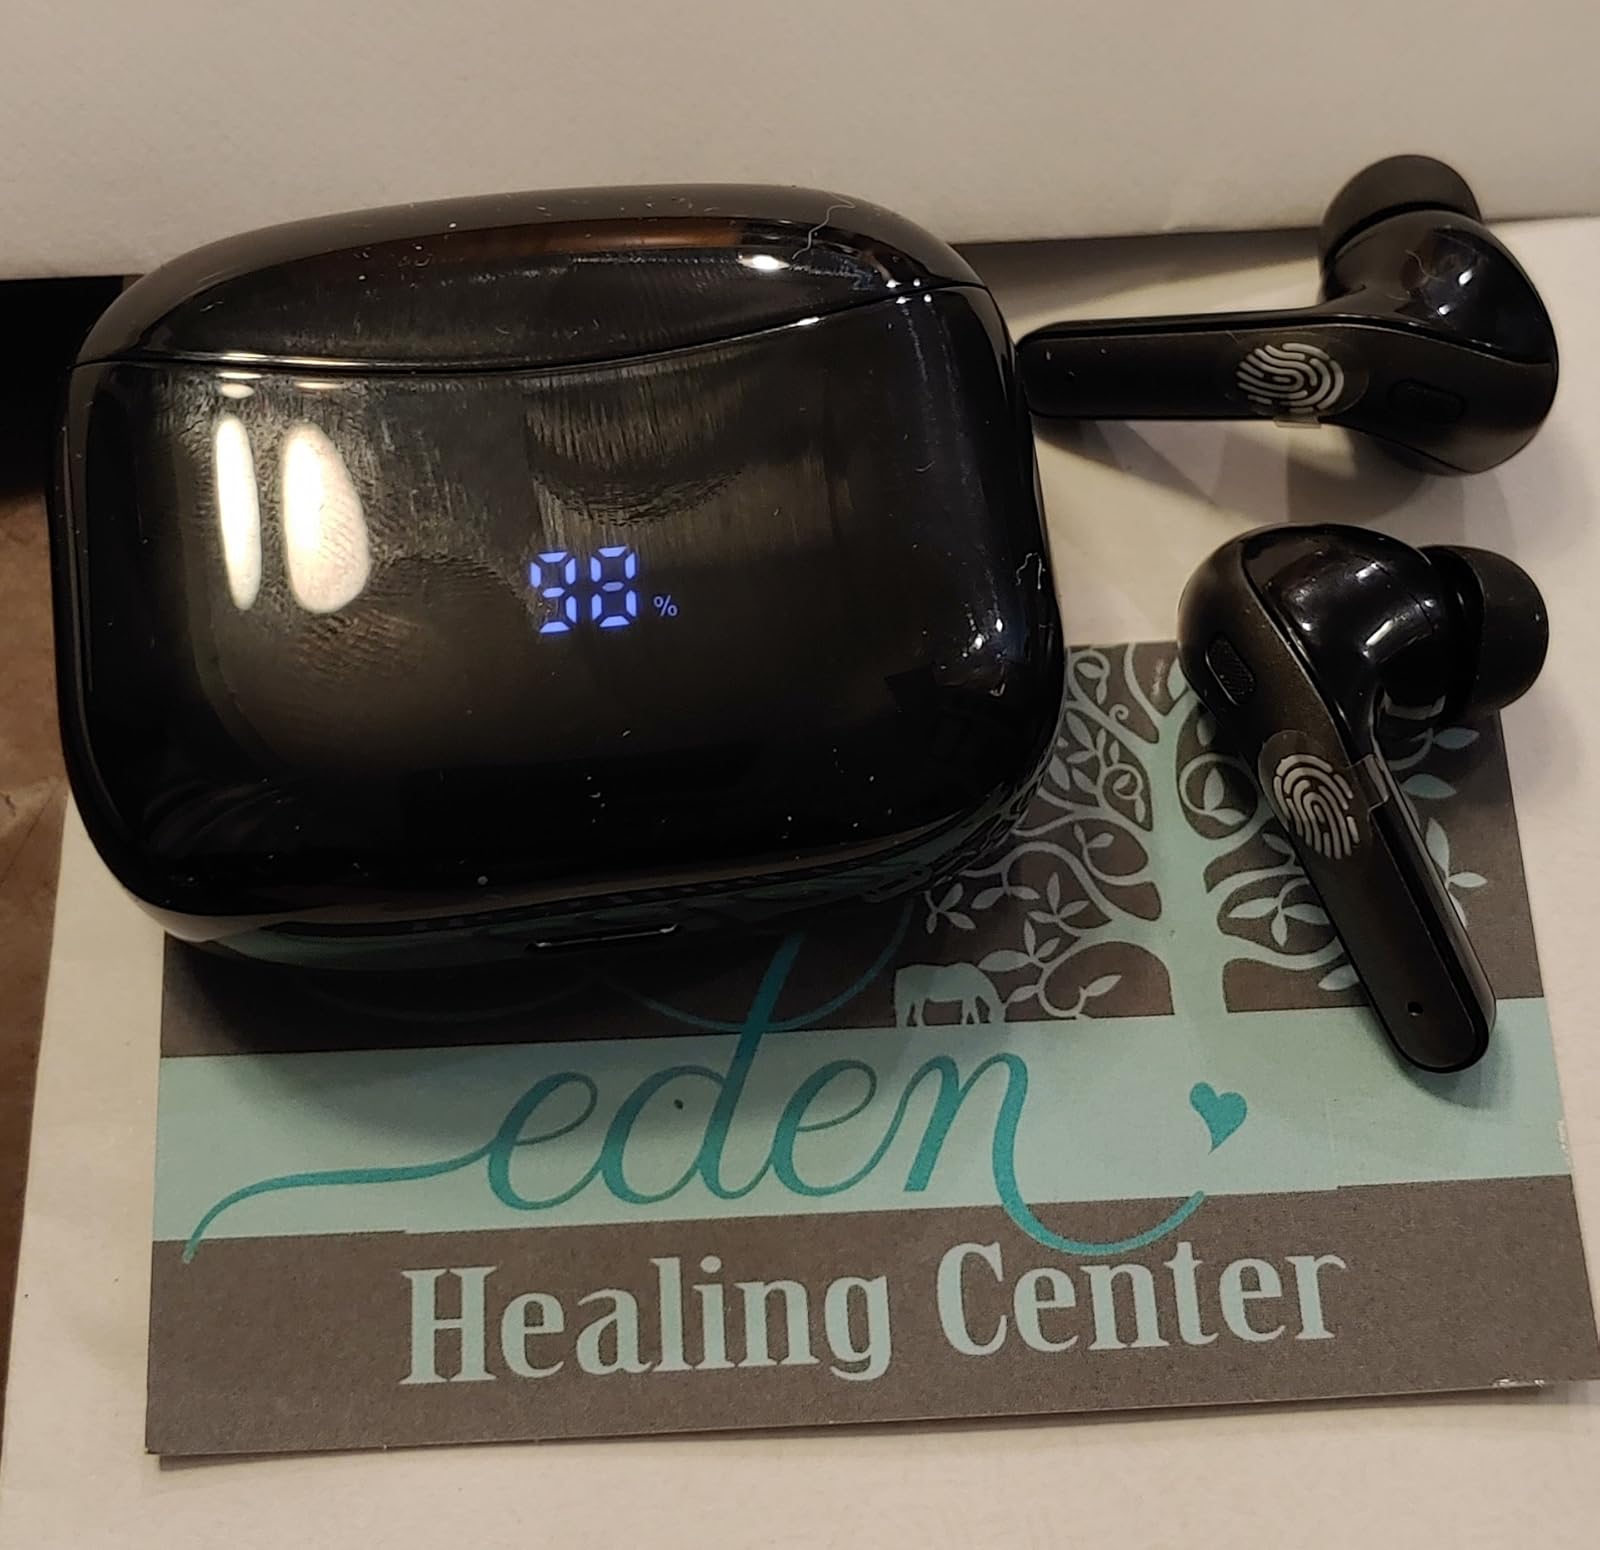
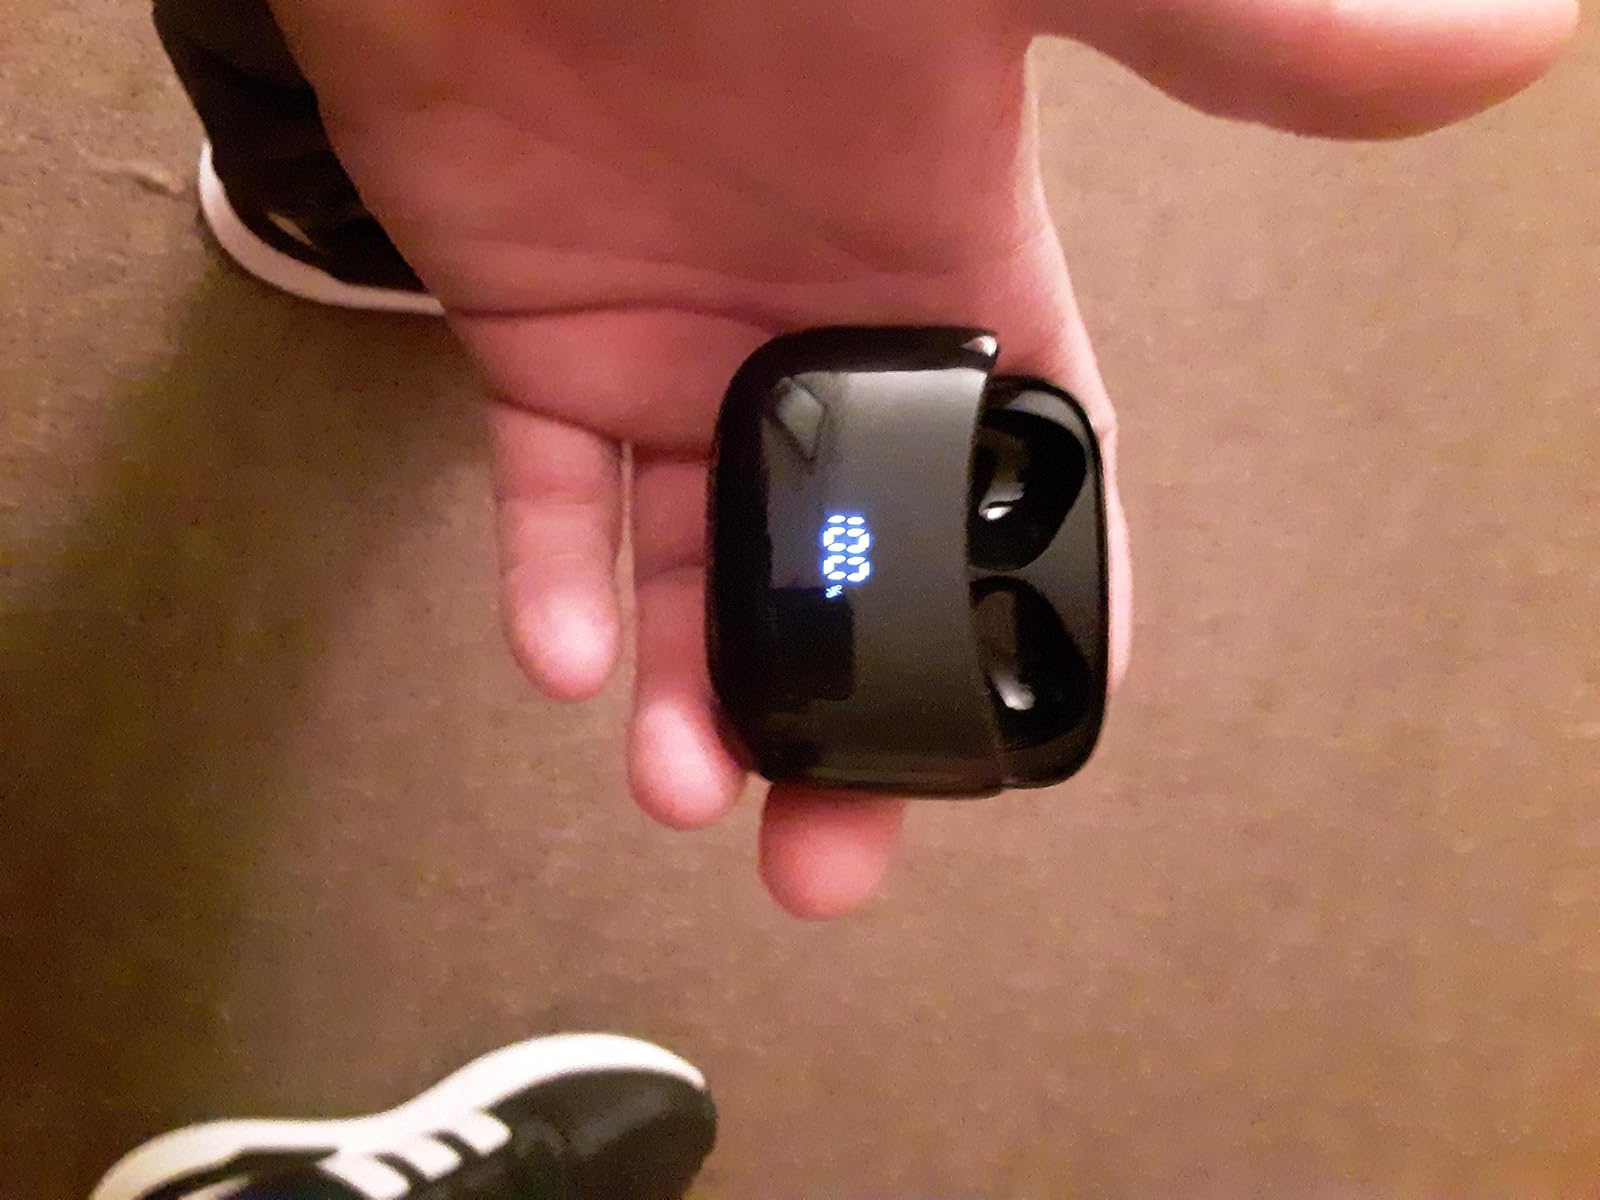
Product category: earbuds
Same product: yes